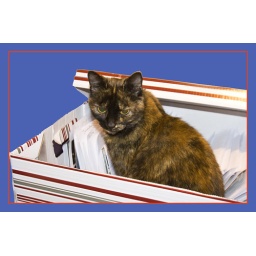
Guess my cat likes my old pictures better on paper then in a Computer